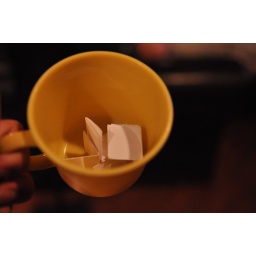
TV shows in a cup